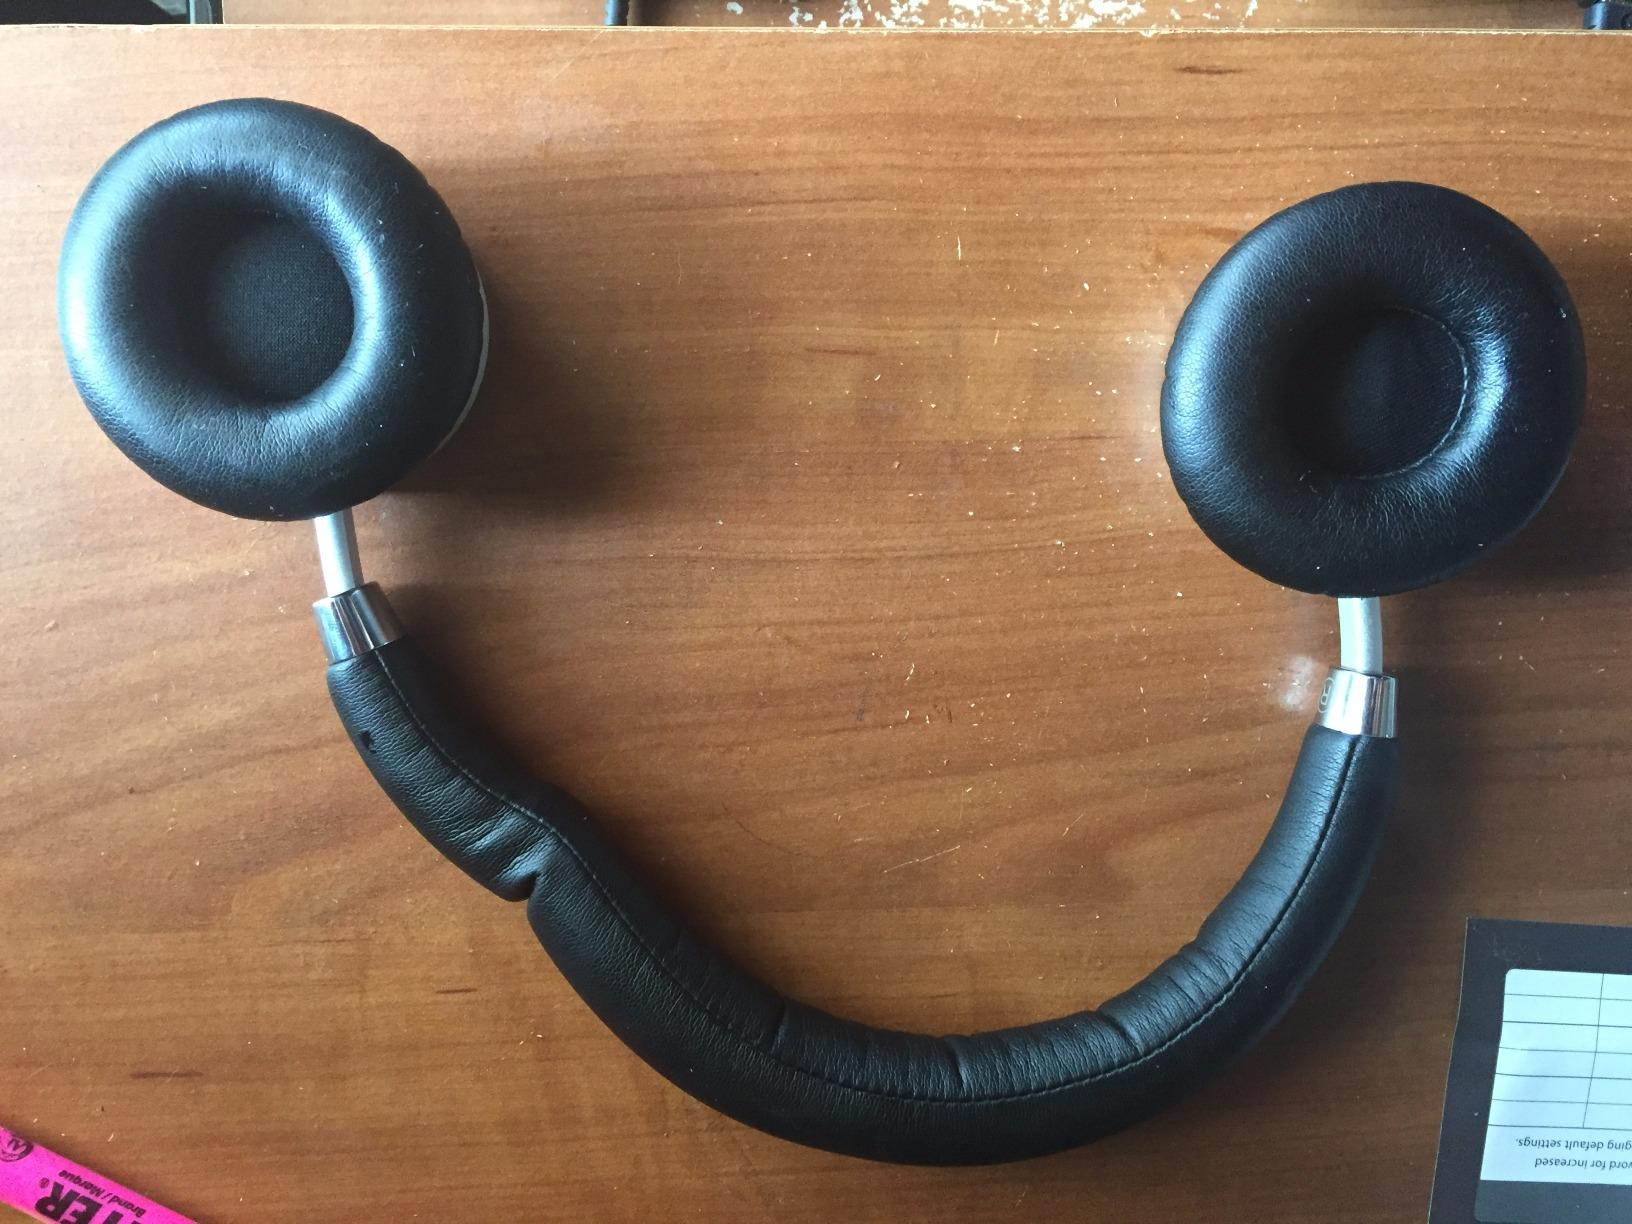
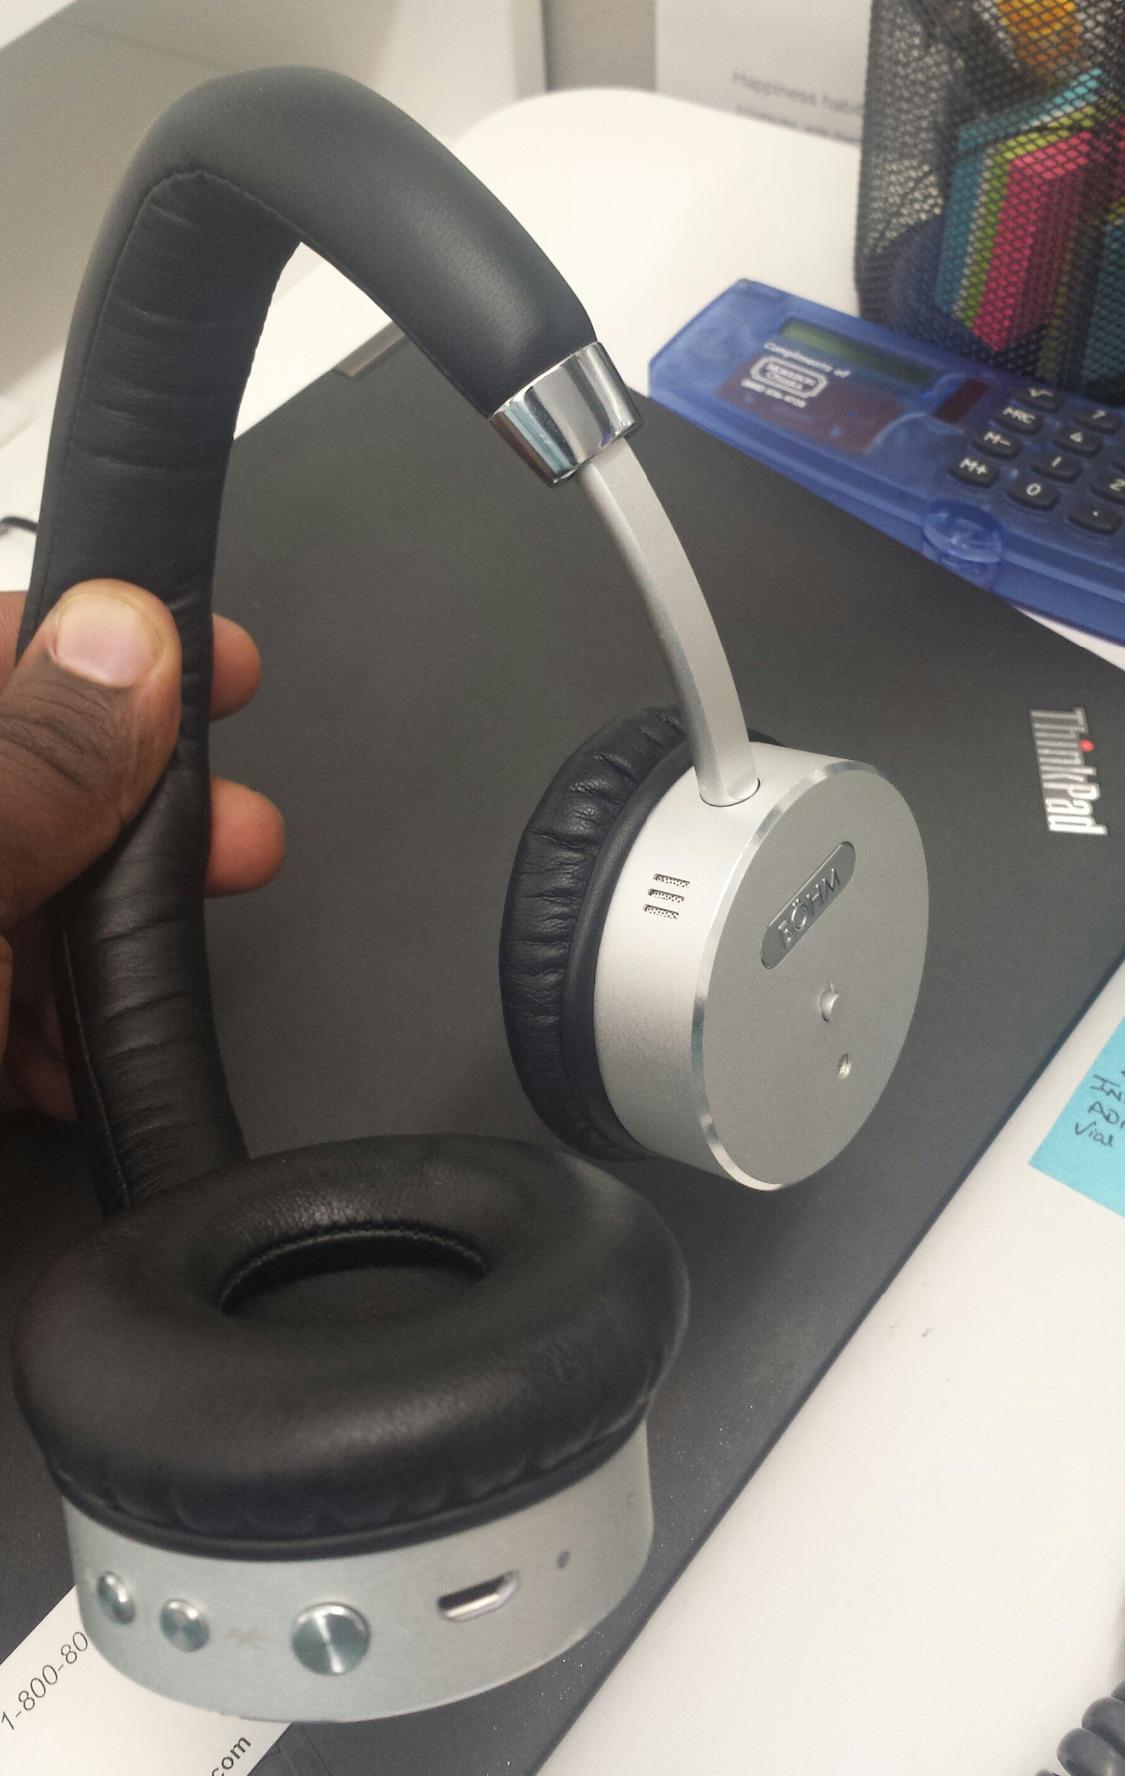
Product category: headphones
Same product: yes